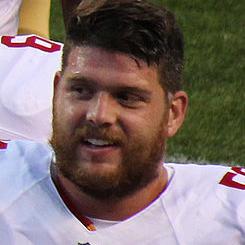
Age: 23